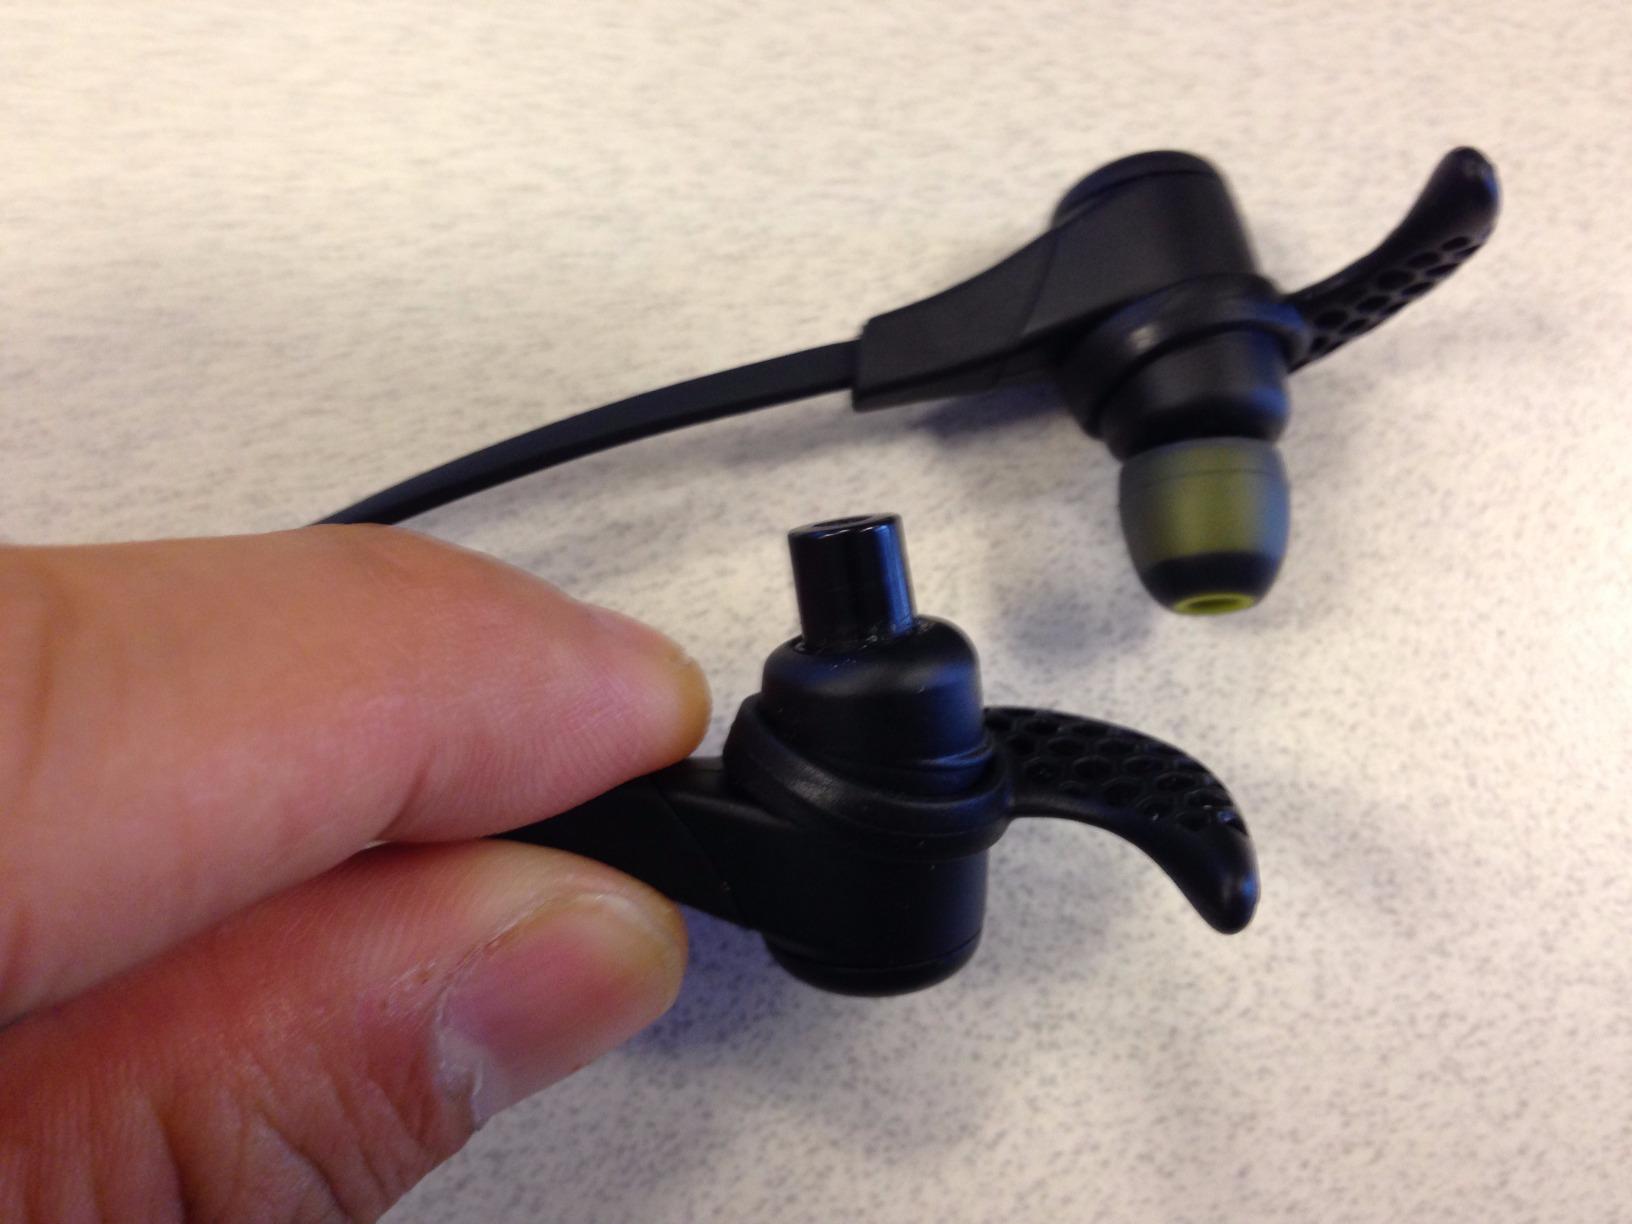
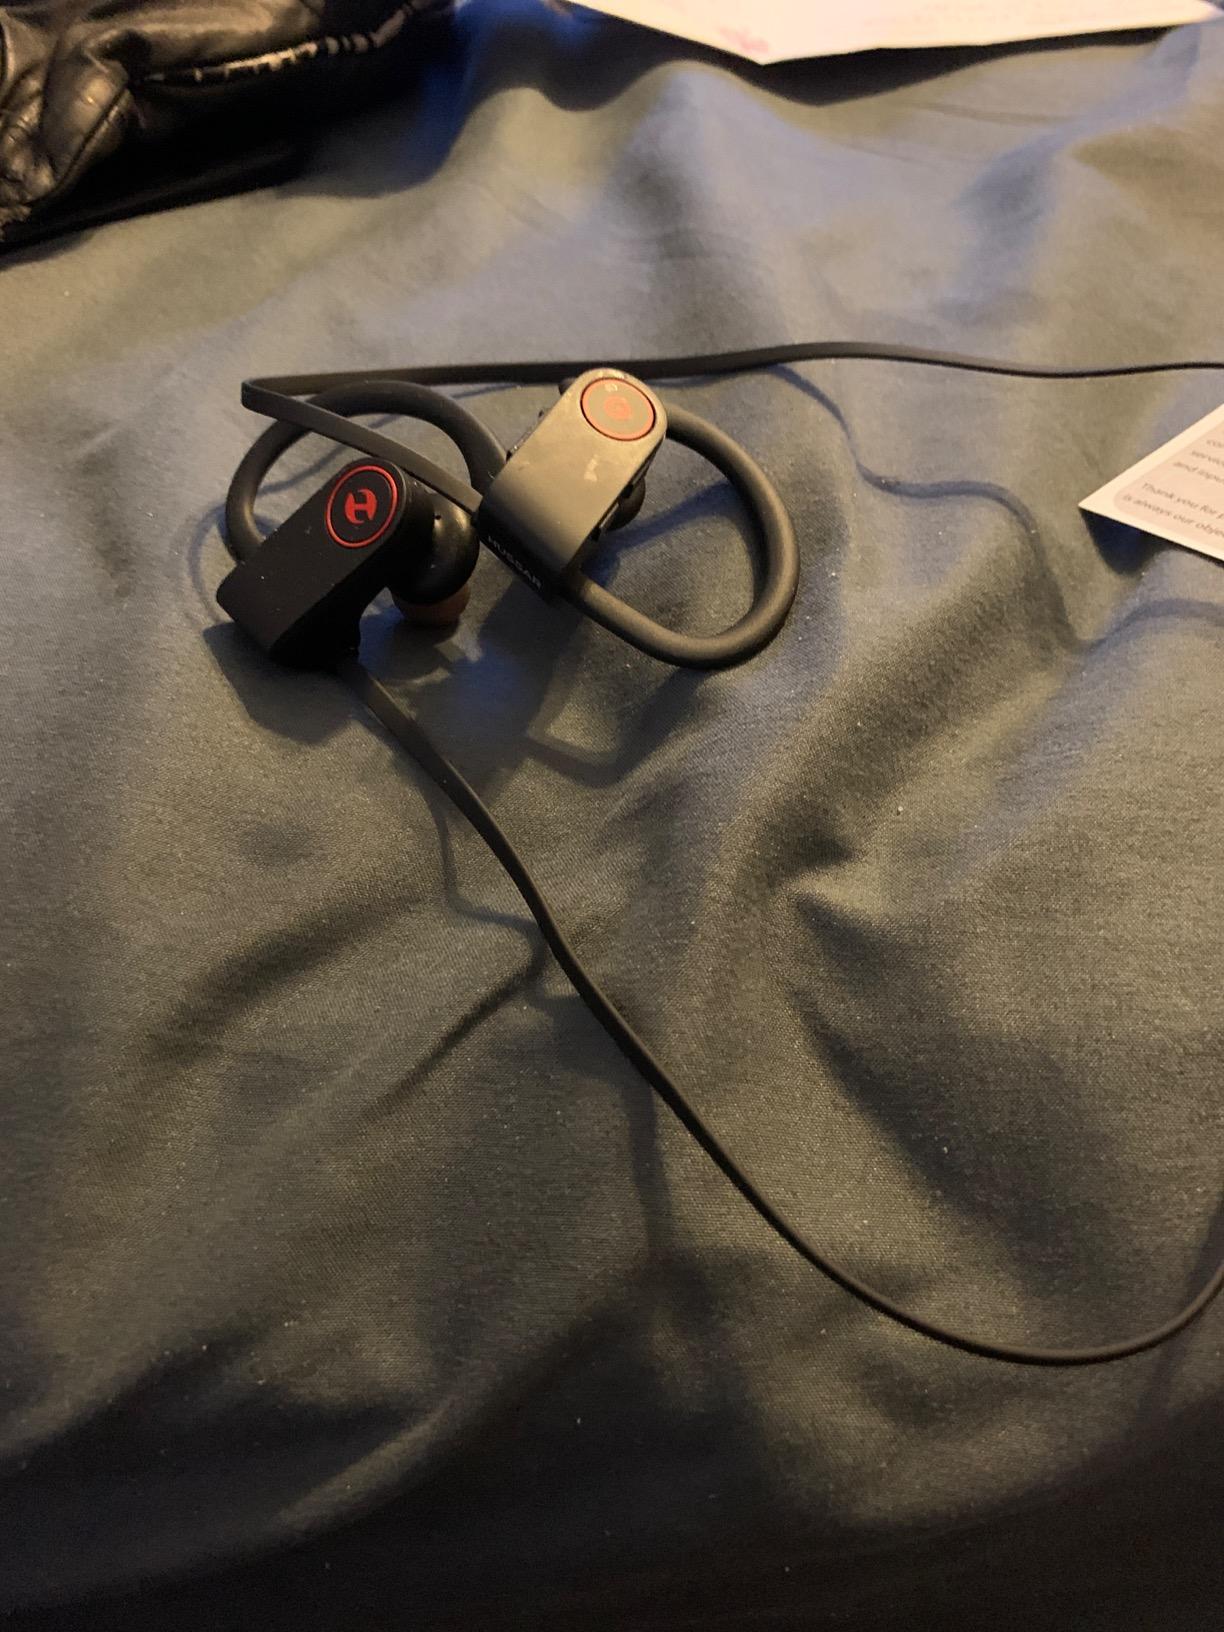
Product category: headphones
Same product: no